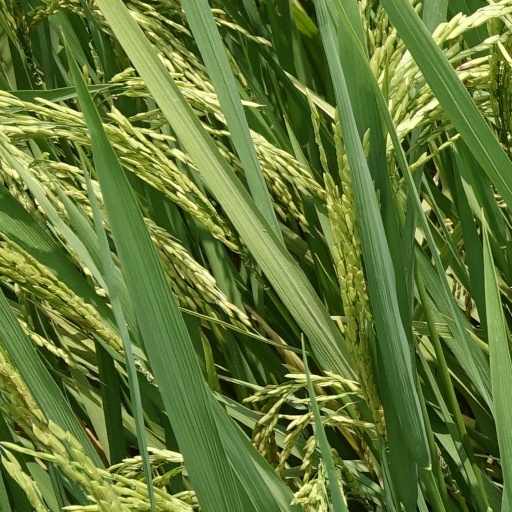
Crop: rice